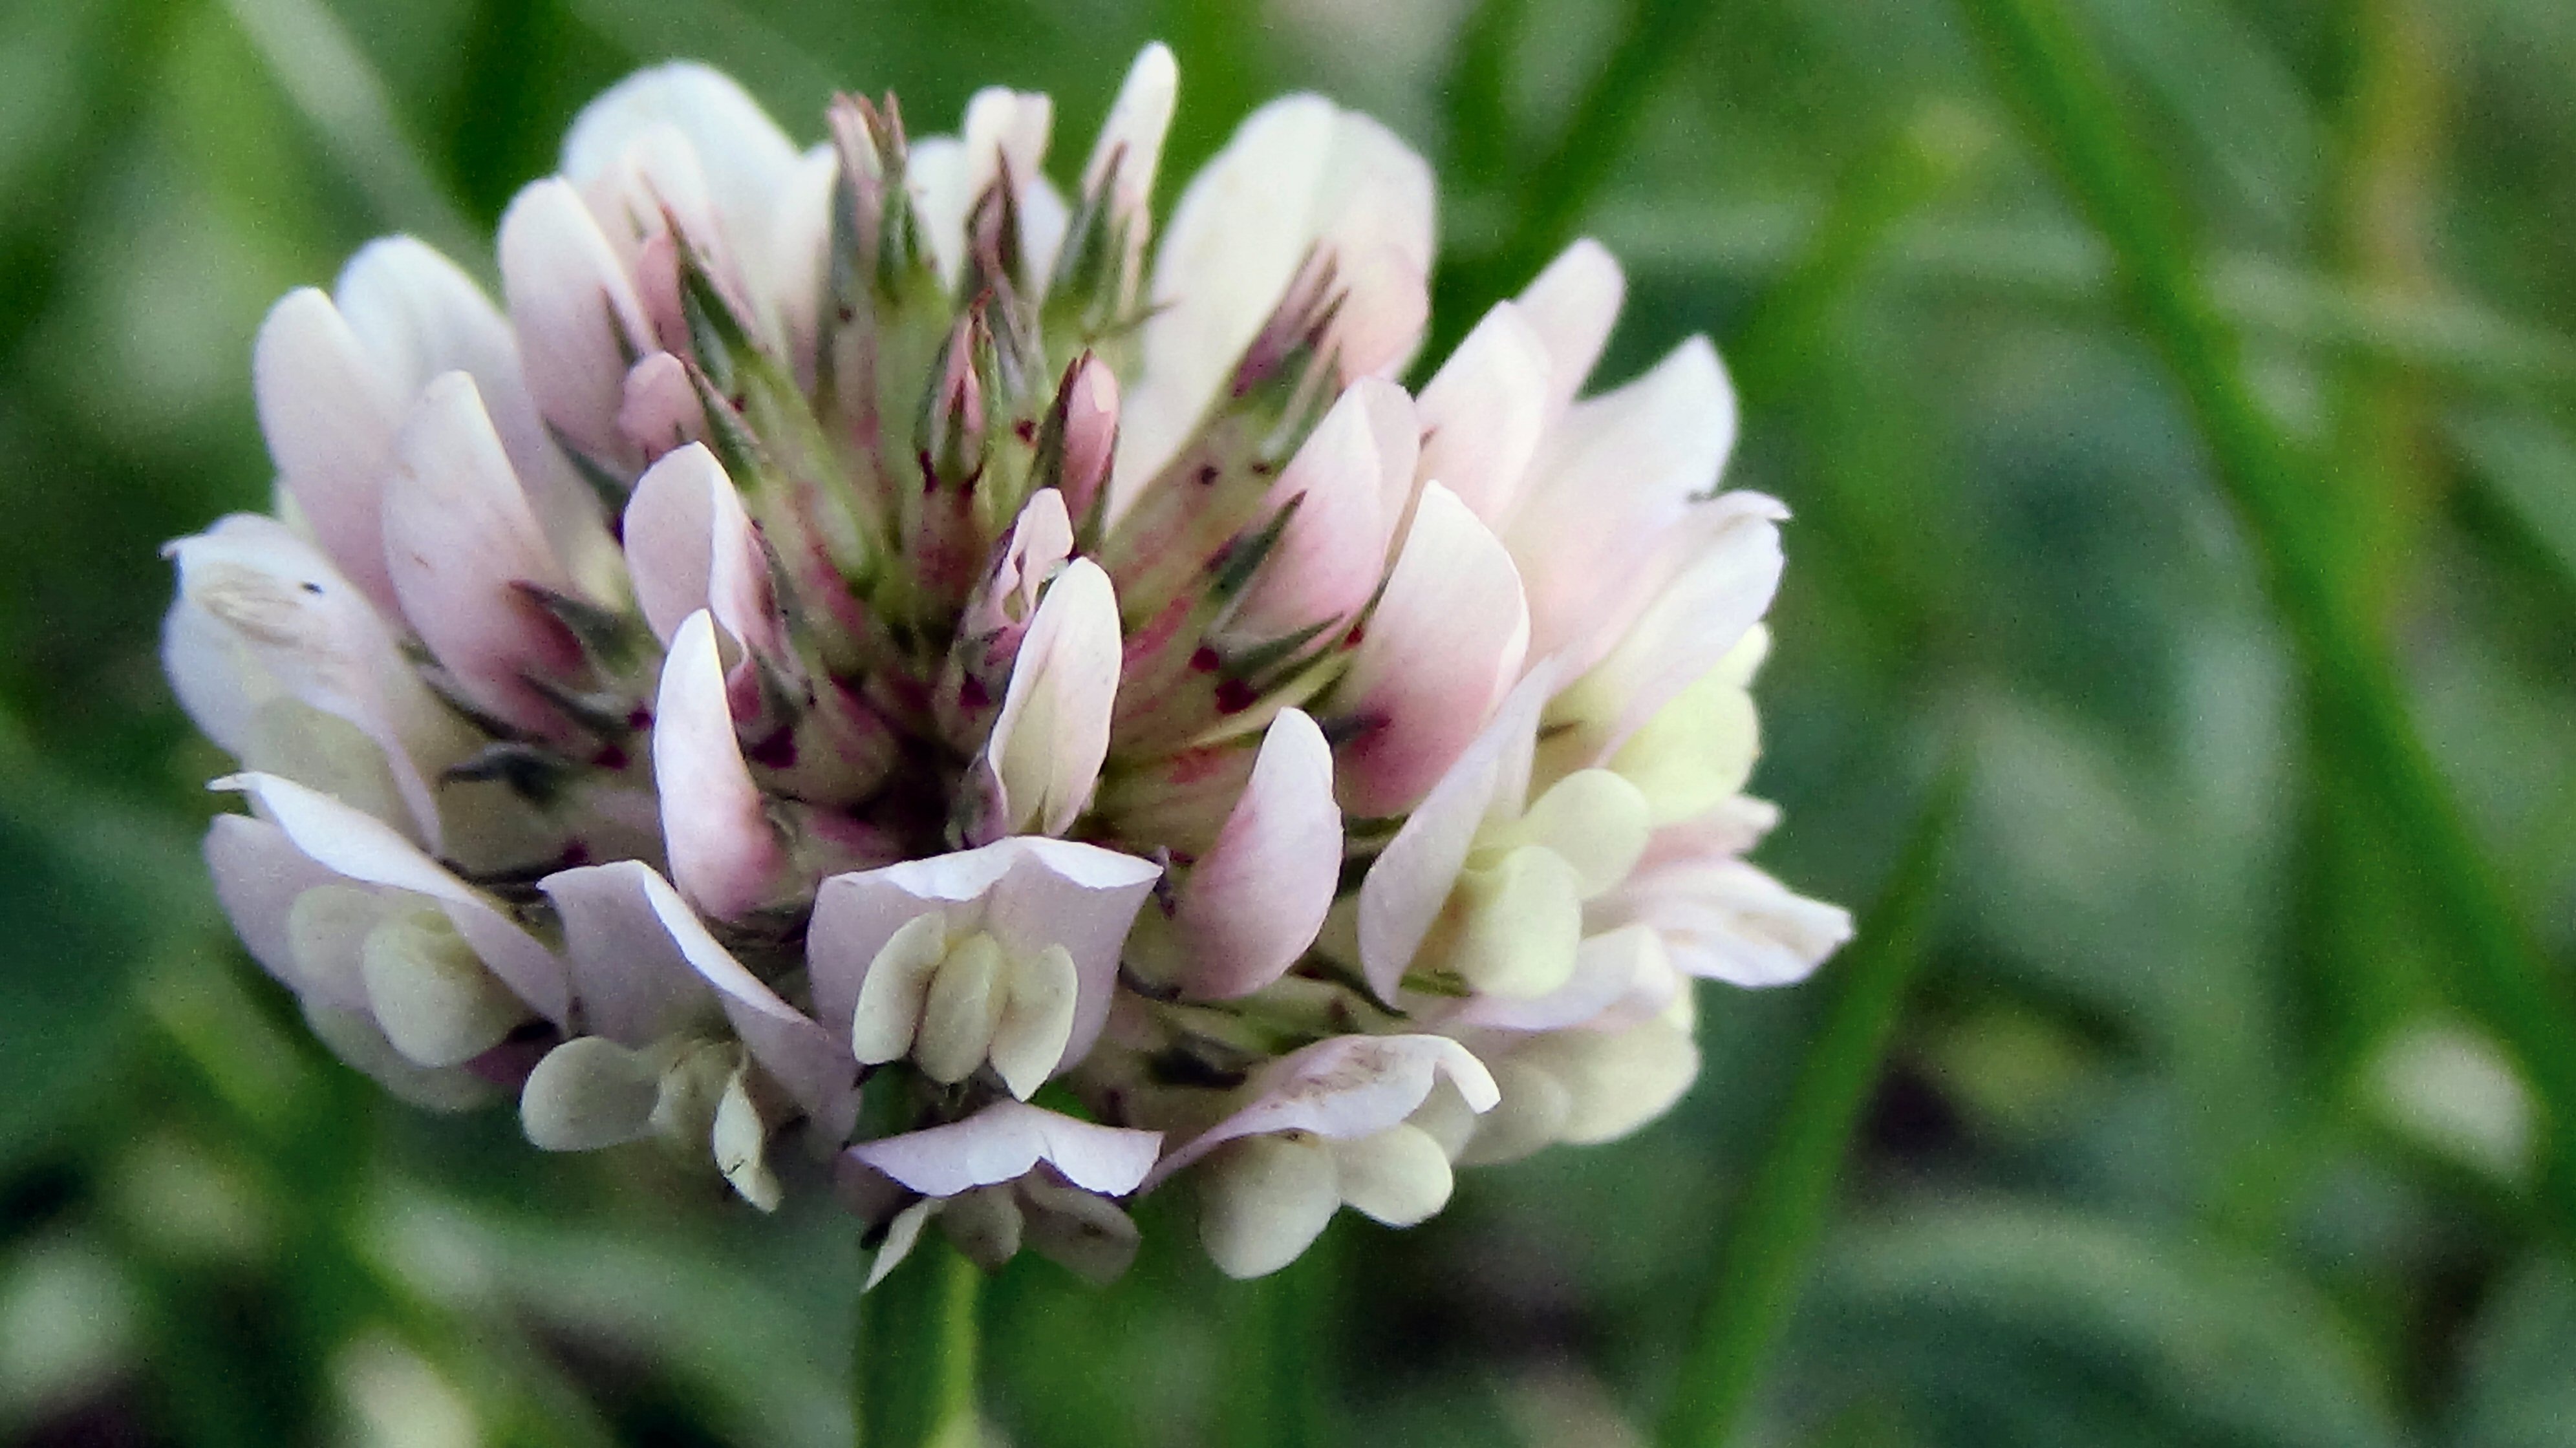
grass, plant, meadow, flower, petal, pink, flora, wildflower, pointed flower, klee, red clover, white clover, herbaceous plant, trifolieae